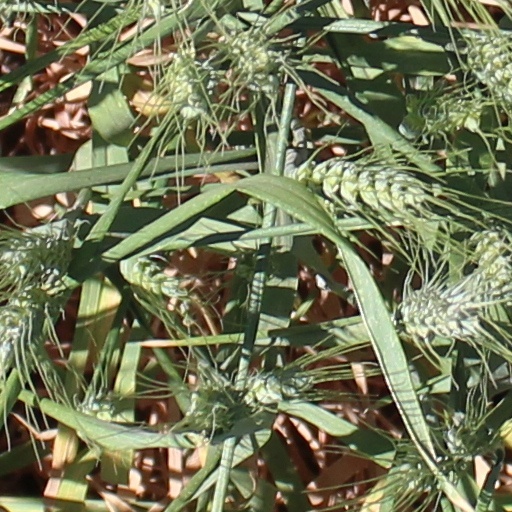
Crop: wheat